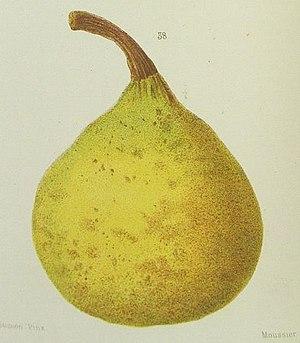
La Beurré Superfin est une variété de poire.